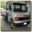
Label: truck